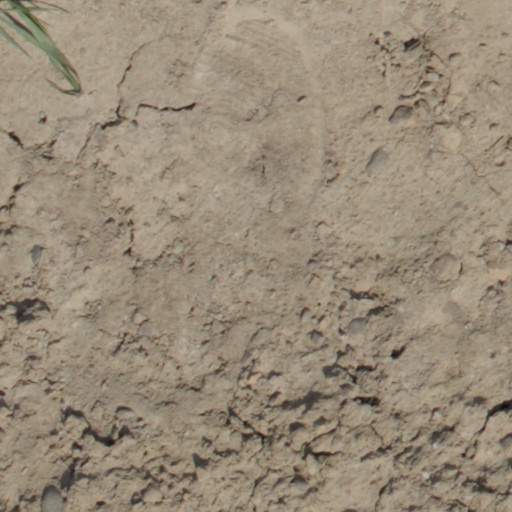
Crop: wheat